Kulei

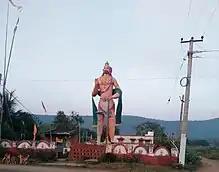
Hanuman Statue Kulei

Kulei is situated on the bank of river Brahmani and shadow of Barachal hill. The statue of lord Hunuman at the entry of village is the landmark for the village. This is the biggest statue of Hanuman in terms of height (30 ft) in Angul district.